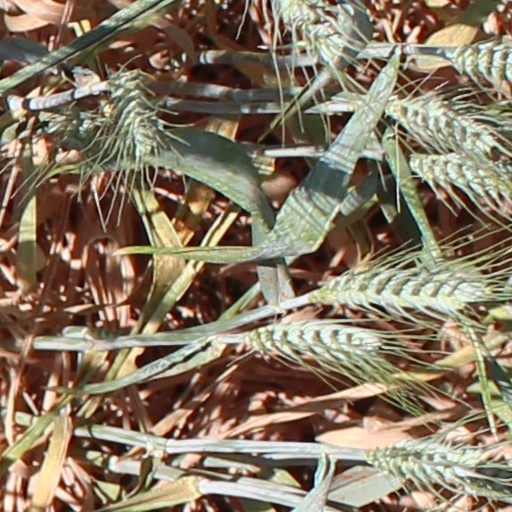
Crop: wheat